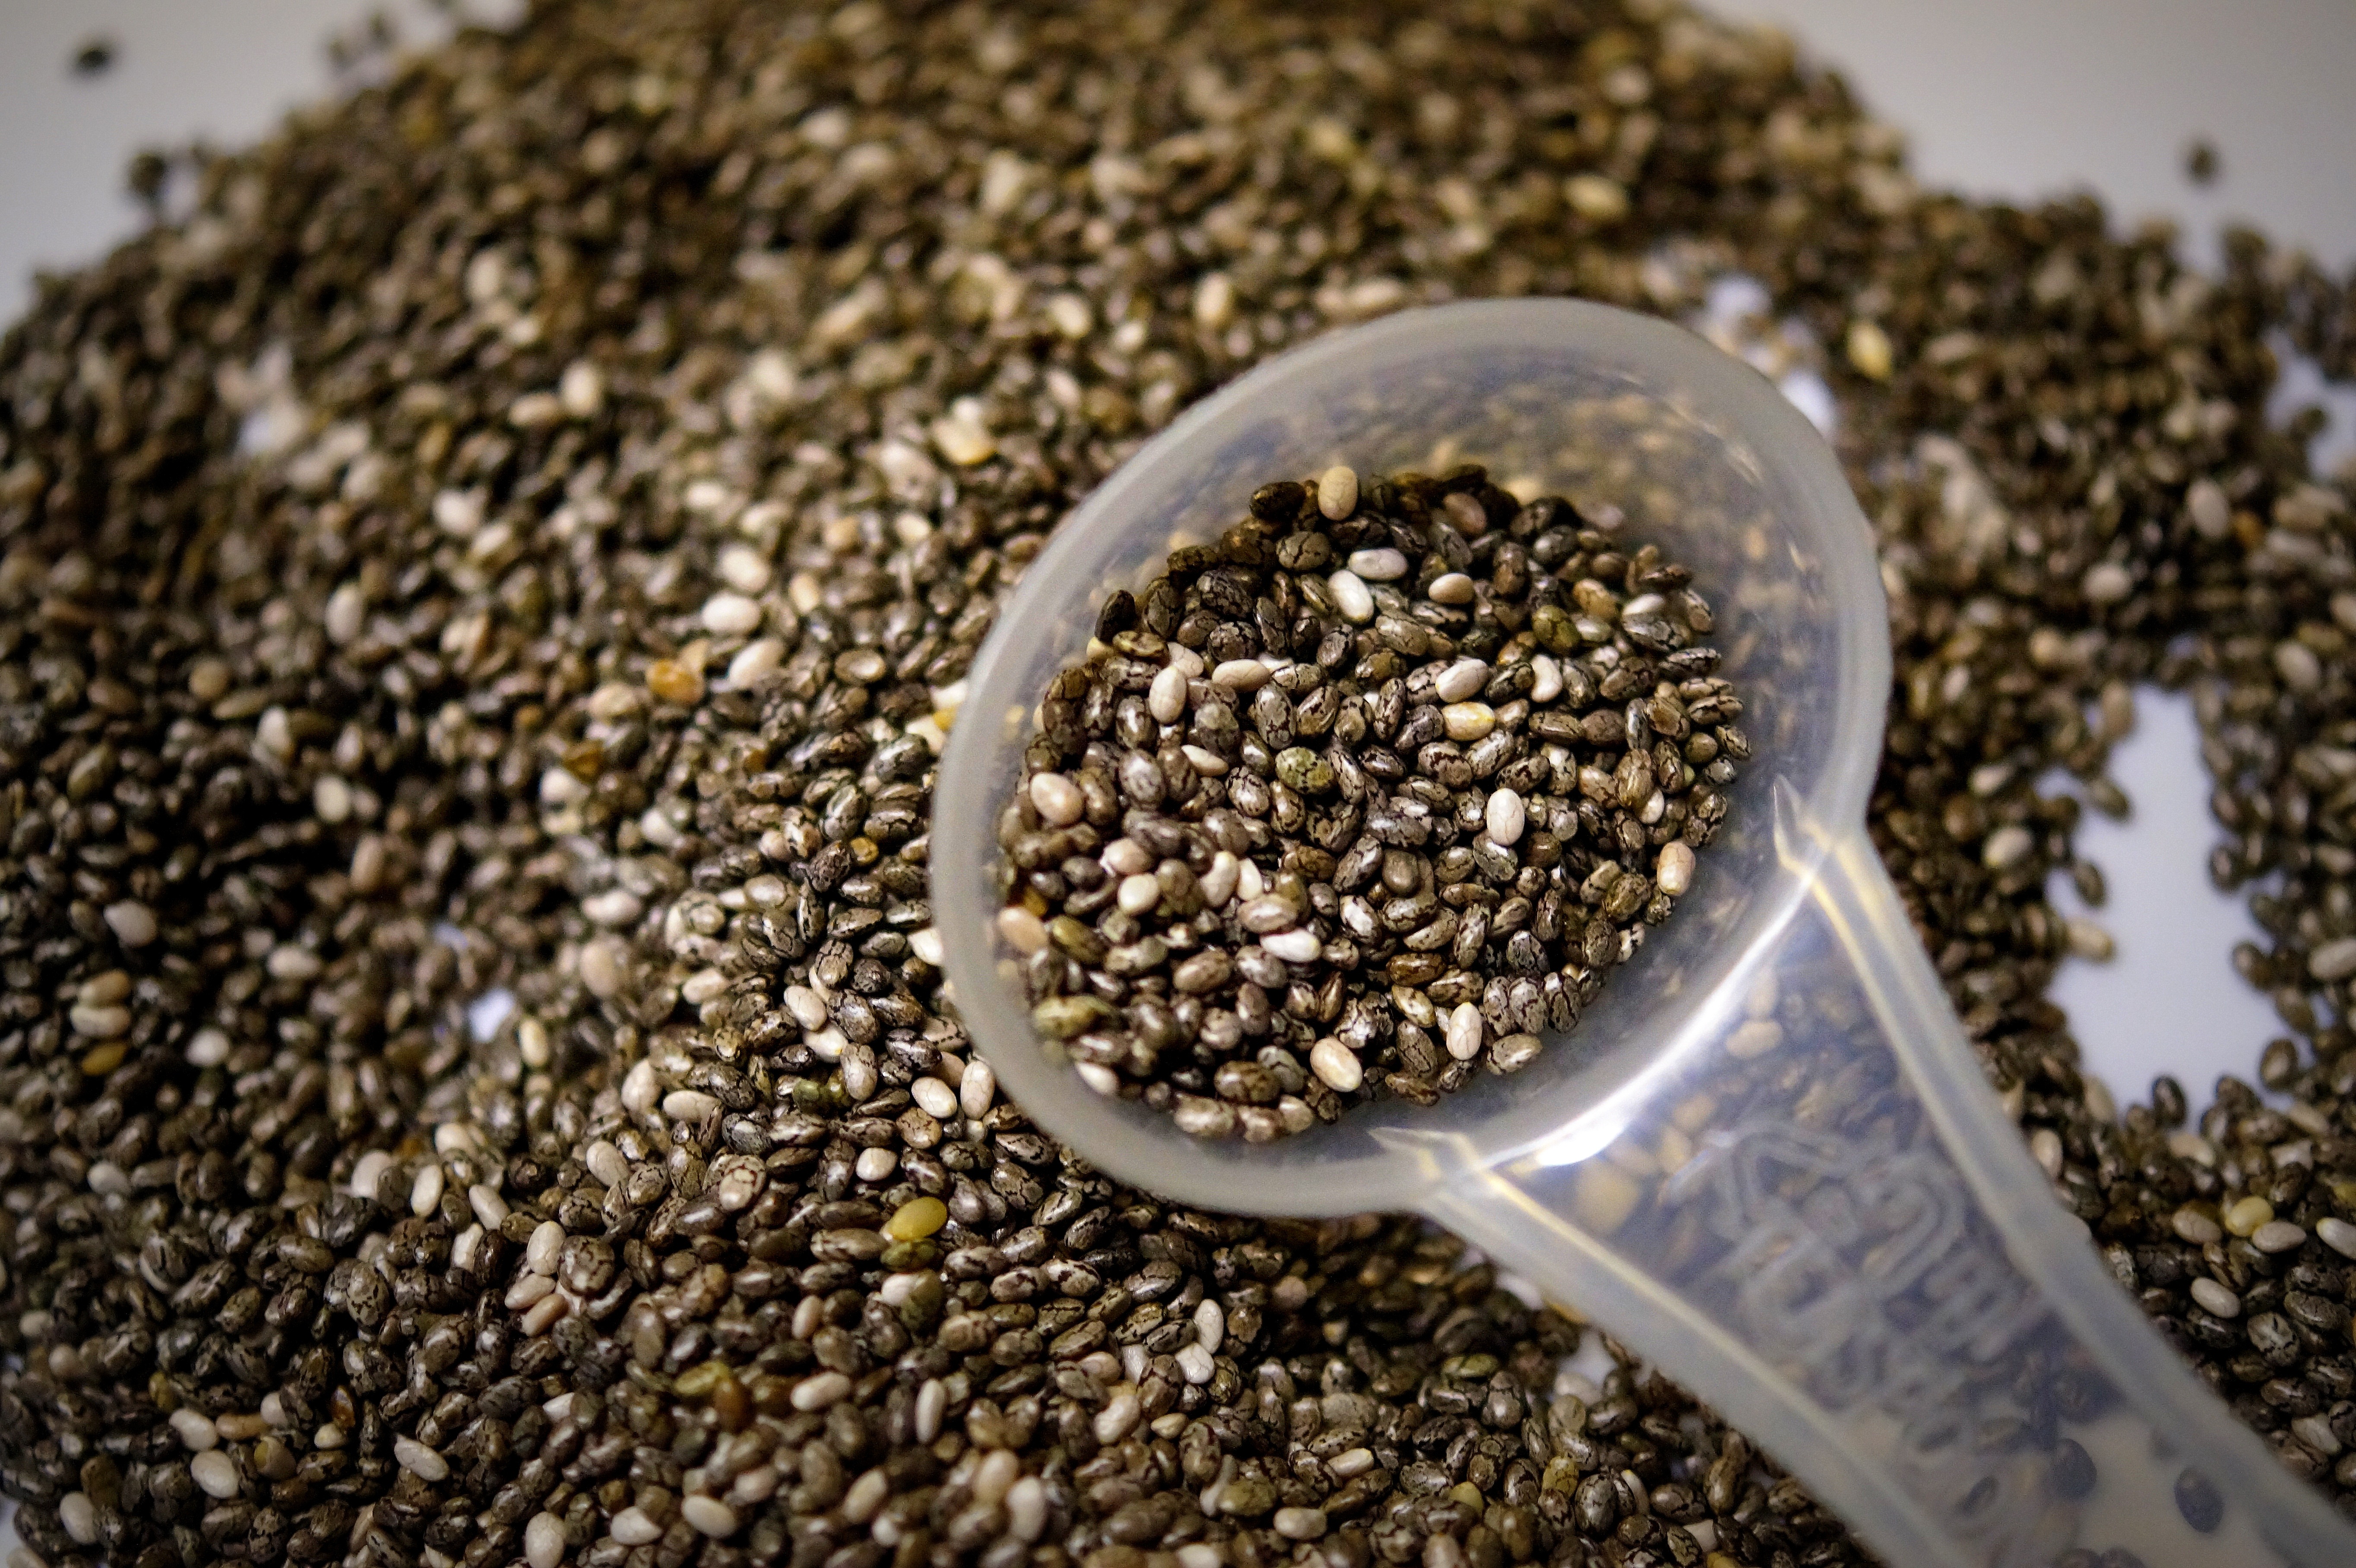
food, produce, crop, soil, spoon, seeds, nutrition, vegetarian food, chia, grains, chia seeds, sunflower seed, grass family, salvia hispanica